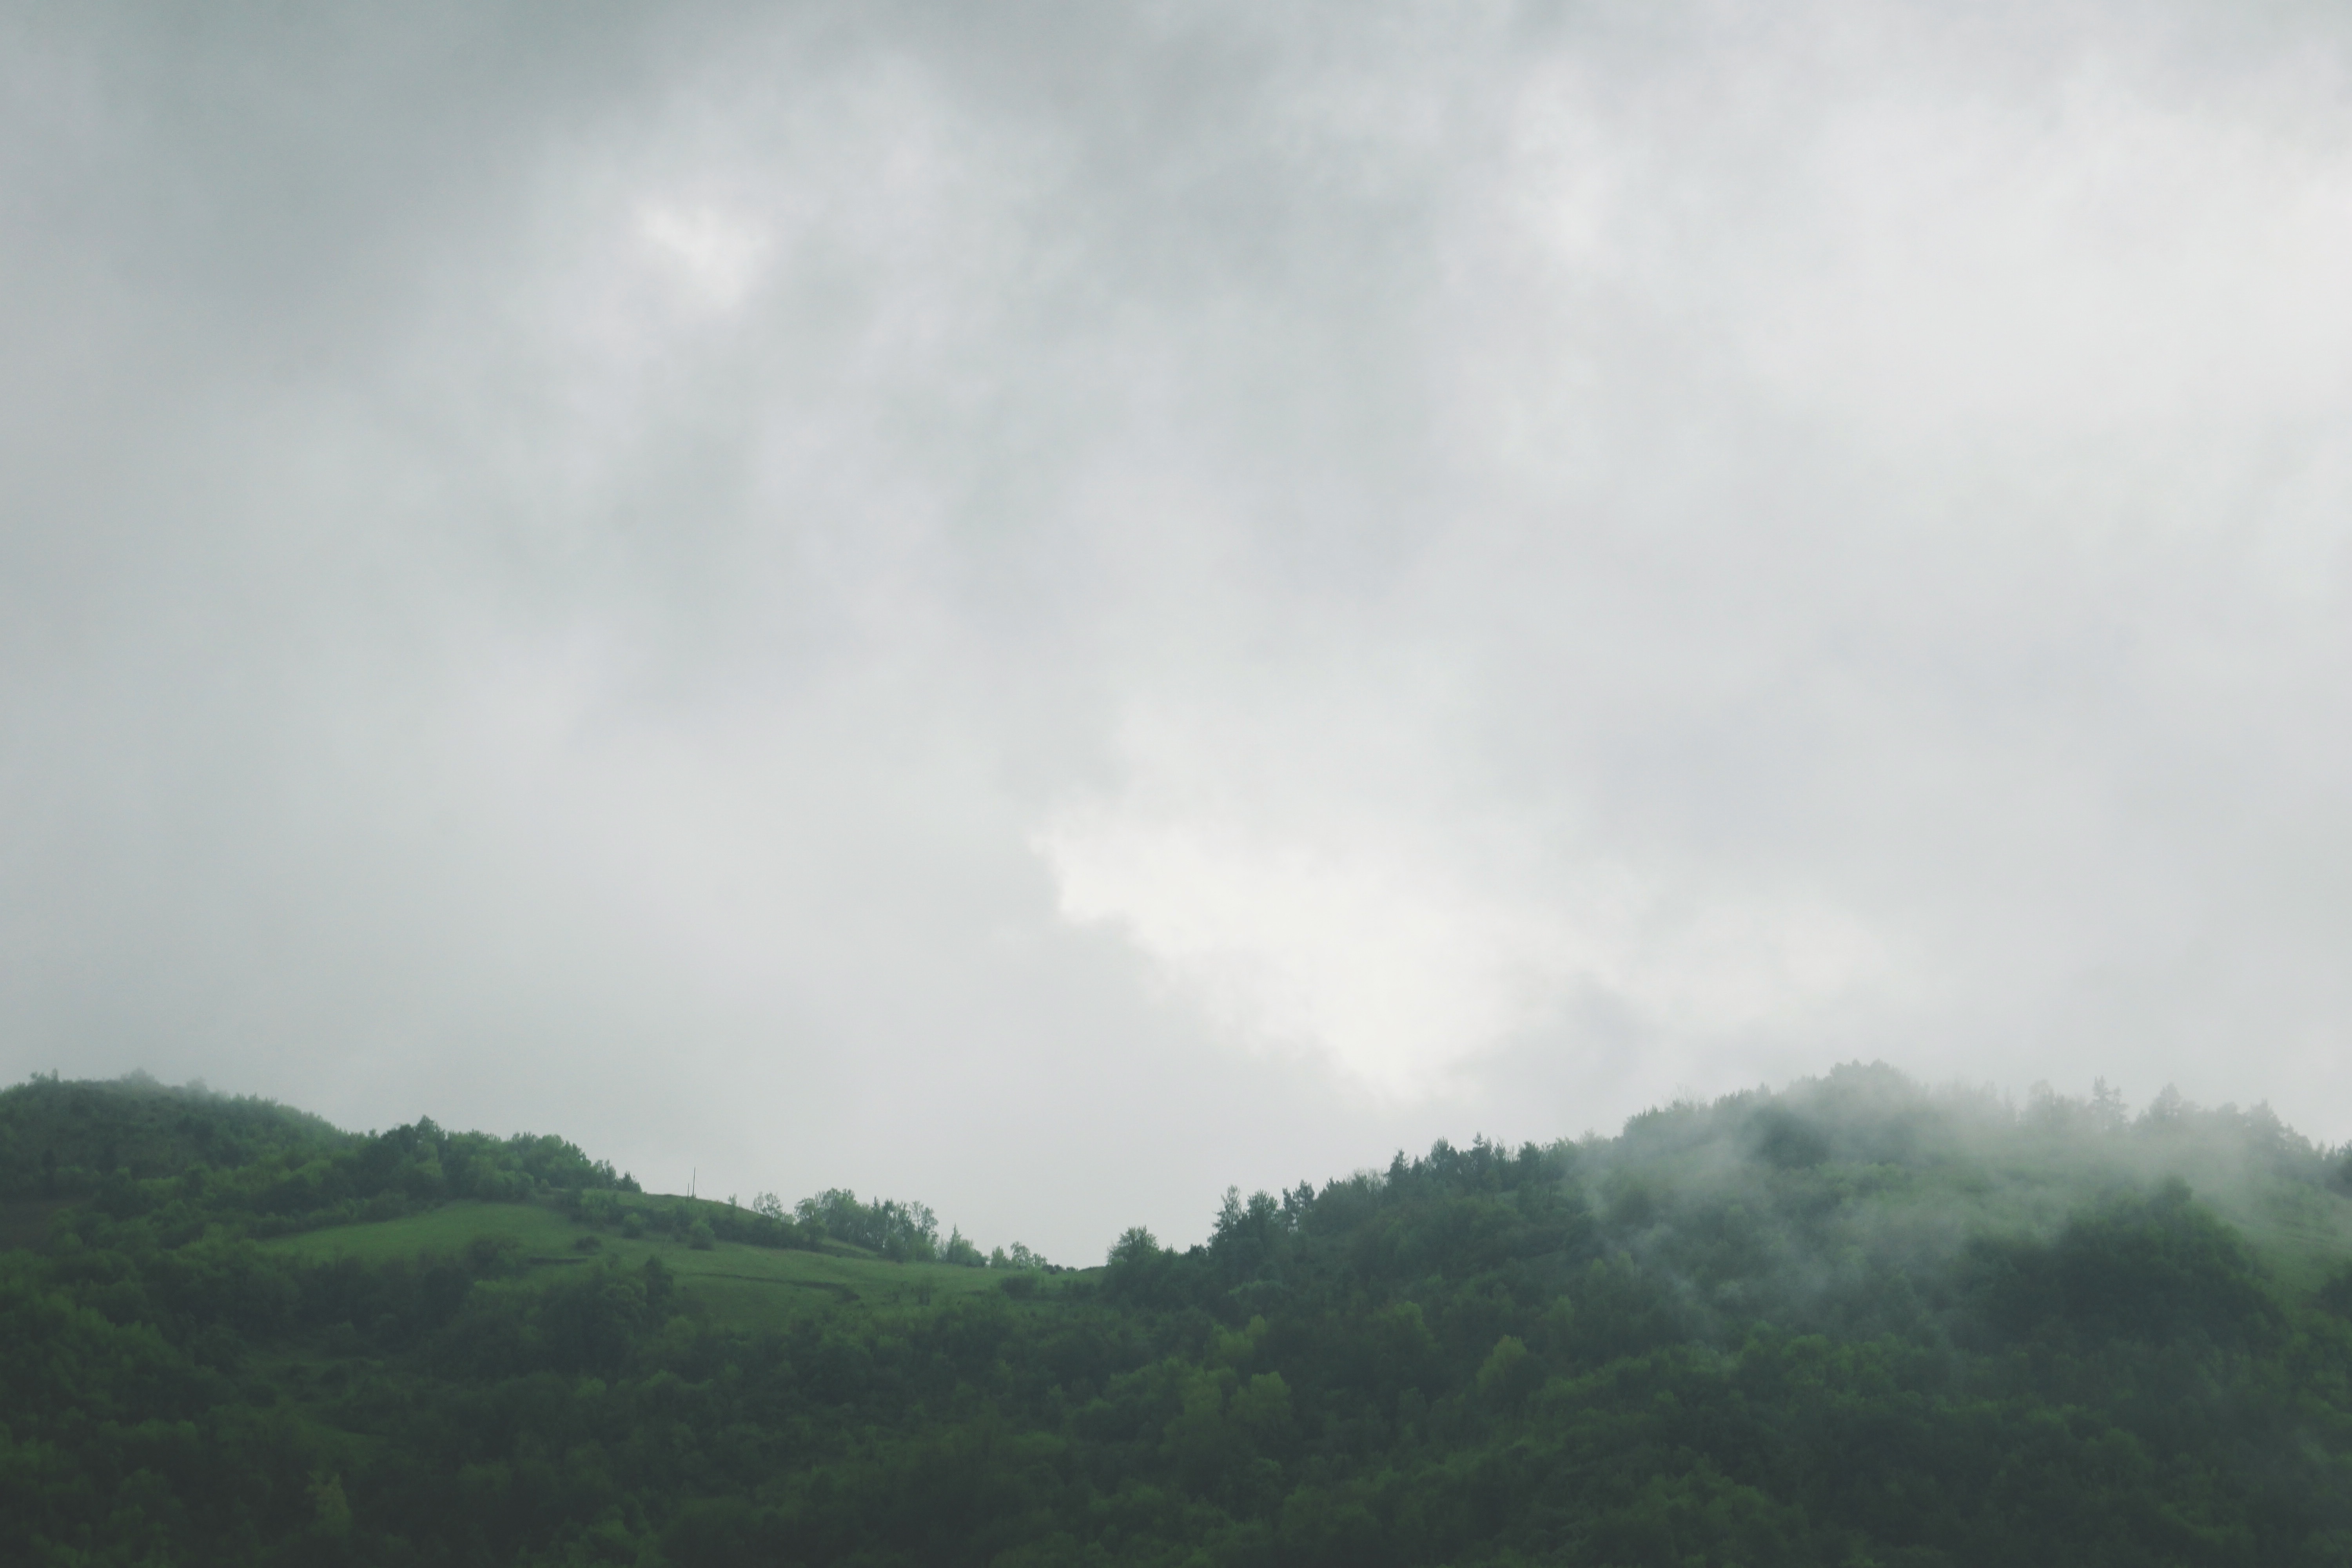
mountain, cloud, sky, mist, hill, weather, cumulus, atmospheric phenomenon, atmosphere of earth